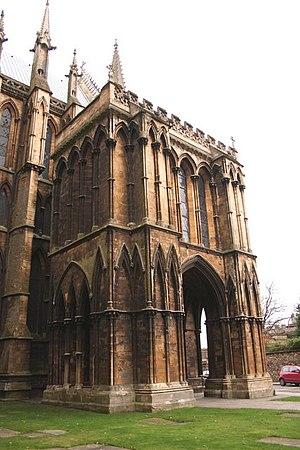
Galilée de la cathédrale Sainte-Marie de Lincoln, vue de l'extérieur.
Une galilée, en architecture, est une avant-nef d'une église, parfois surmontée de tours. Généralement, ces avant-nefs étaient situées à l'ouest de l'édifice, celui-ci étant tourné vers l'est. Les galilées sont spécialement répandues dans les églises des monastères clunisiens. On parle de galilées clunisiennes.